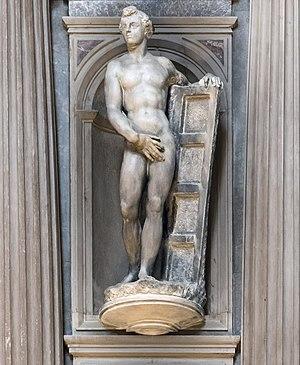
L'église Saint-Sauveur est une église catholique de Venise, en Italie, située dans le sestiere de San Marco, sur le Campo San Salvador, près du pont du Rialto.